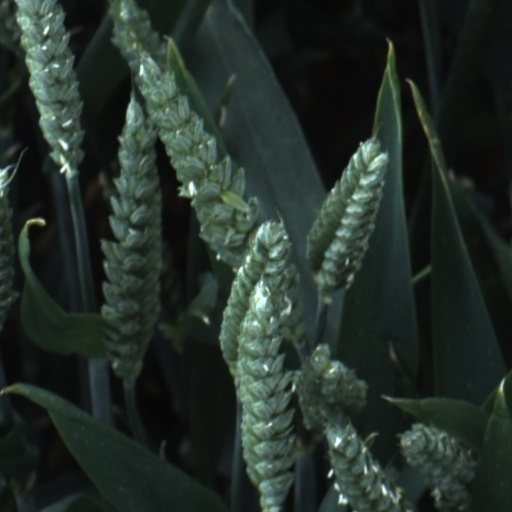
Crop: wheat